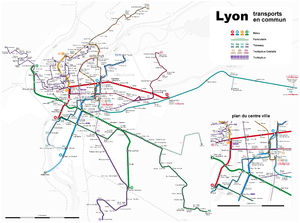
Plan de Lyon: Réseau de transports en commun (date: mai 2009)